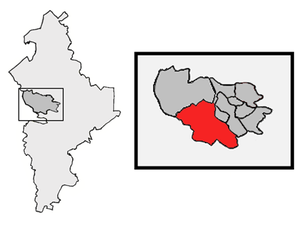
Santa Catarina (Mexico)
Santa Catarinas placering i Nuevo León
Santa Catarina er en by og en kommune i den mexikanske delstat Nuevo León. Byen indgår i Monterreys storbyområde. Santa Catarina er opkaldt efter Catalina af Alexandria. Folketællinger fra 2005 viser et indbyggertal på 259.202 i byen. Kommunens totale areal er 984.5 km².